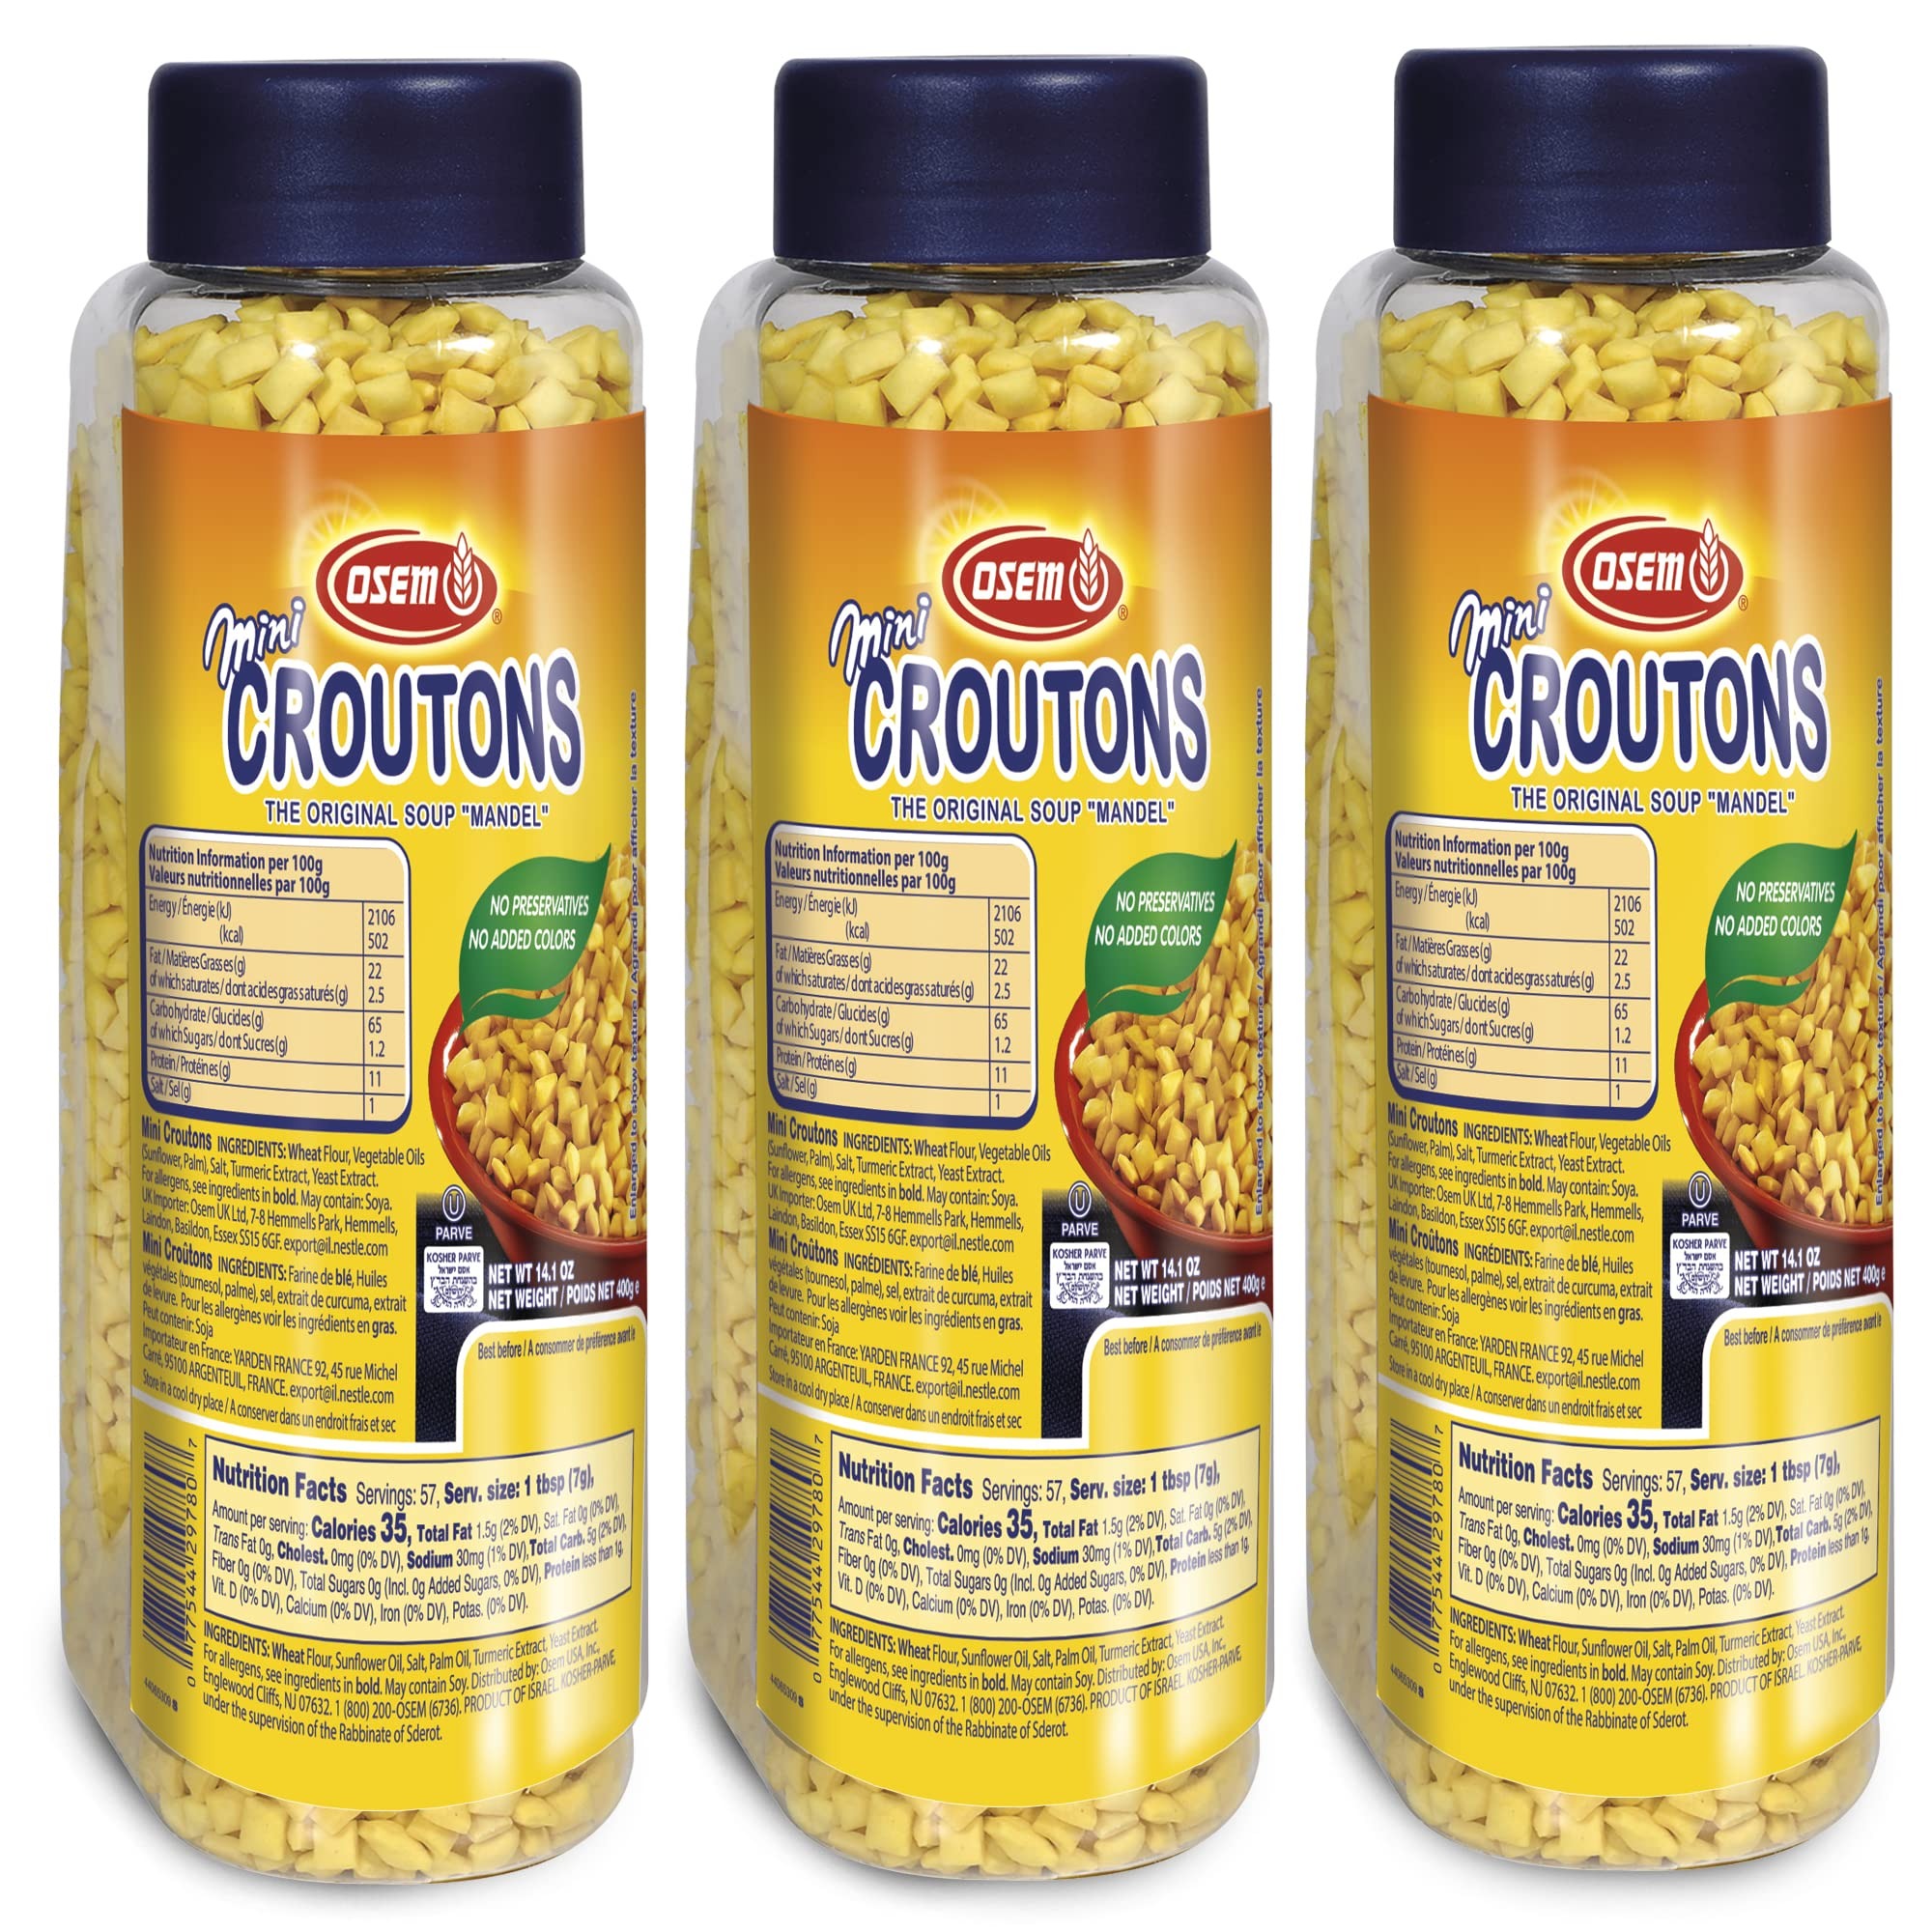
Item Name: Osem Mini Mandel Croutons 14.1 oz (Pack of 3)
Bullet Point 1: Osem Mini croutons, original Mini Mandel Pack of 3
Bullet Point 2: Great for soups, salads and snacking
Bullet Point 3: Kosher, all natural ingredients
Product Description: Product of Israel. Pack of 3. Delicious, toasted, and flavorful bread. Crisp and tasty additions to any soup and salad. All natural ingredients, no preservatives, no food coloring. Ingredients: Wheat flour (contains gluten), palm oil, sunflower oil, salt, turmeric extract. Contains wheat gluten. May contain traces of soy.
Value: 42.3
Unit: Ounce

Price: 5.89